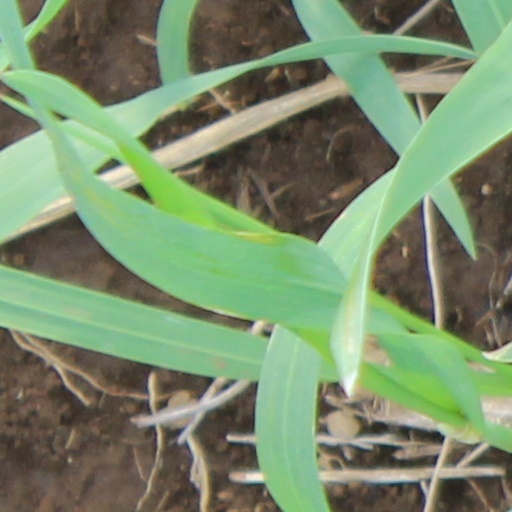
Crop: wheat